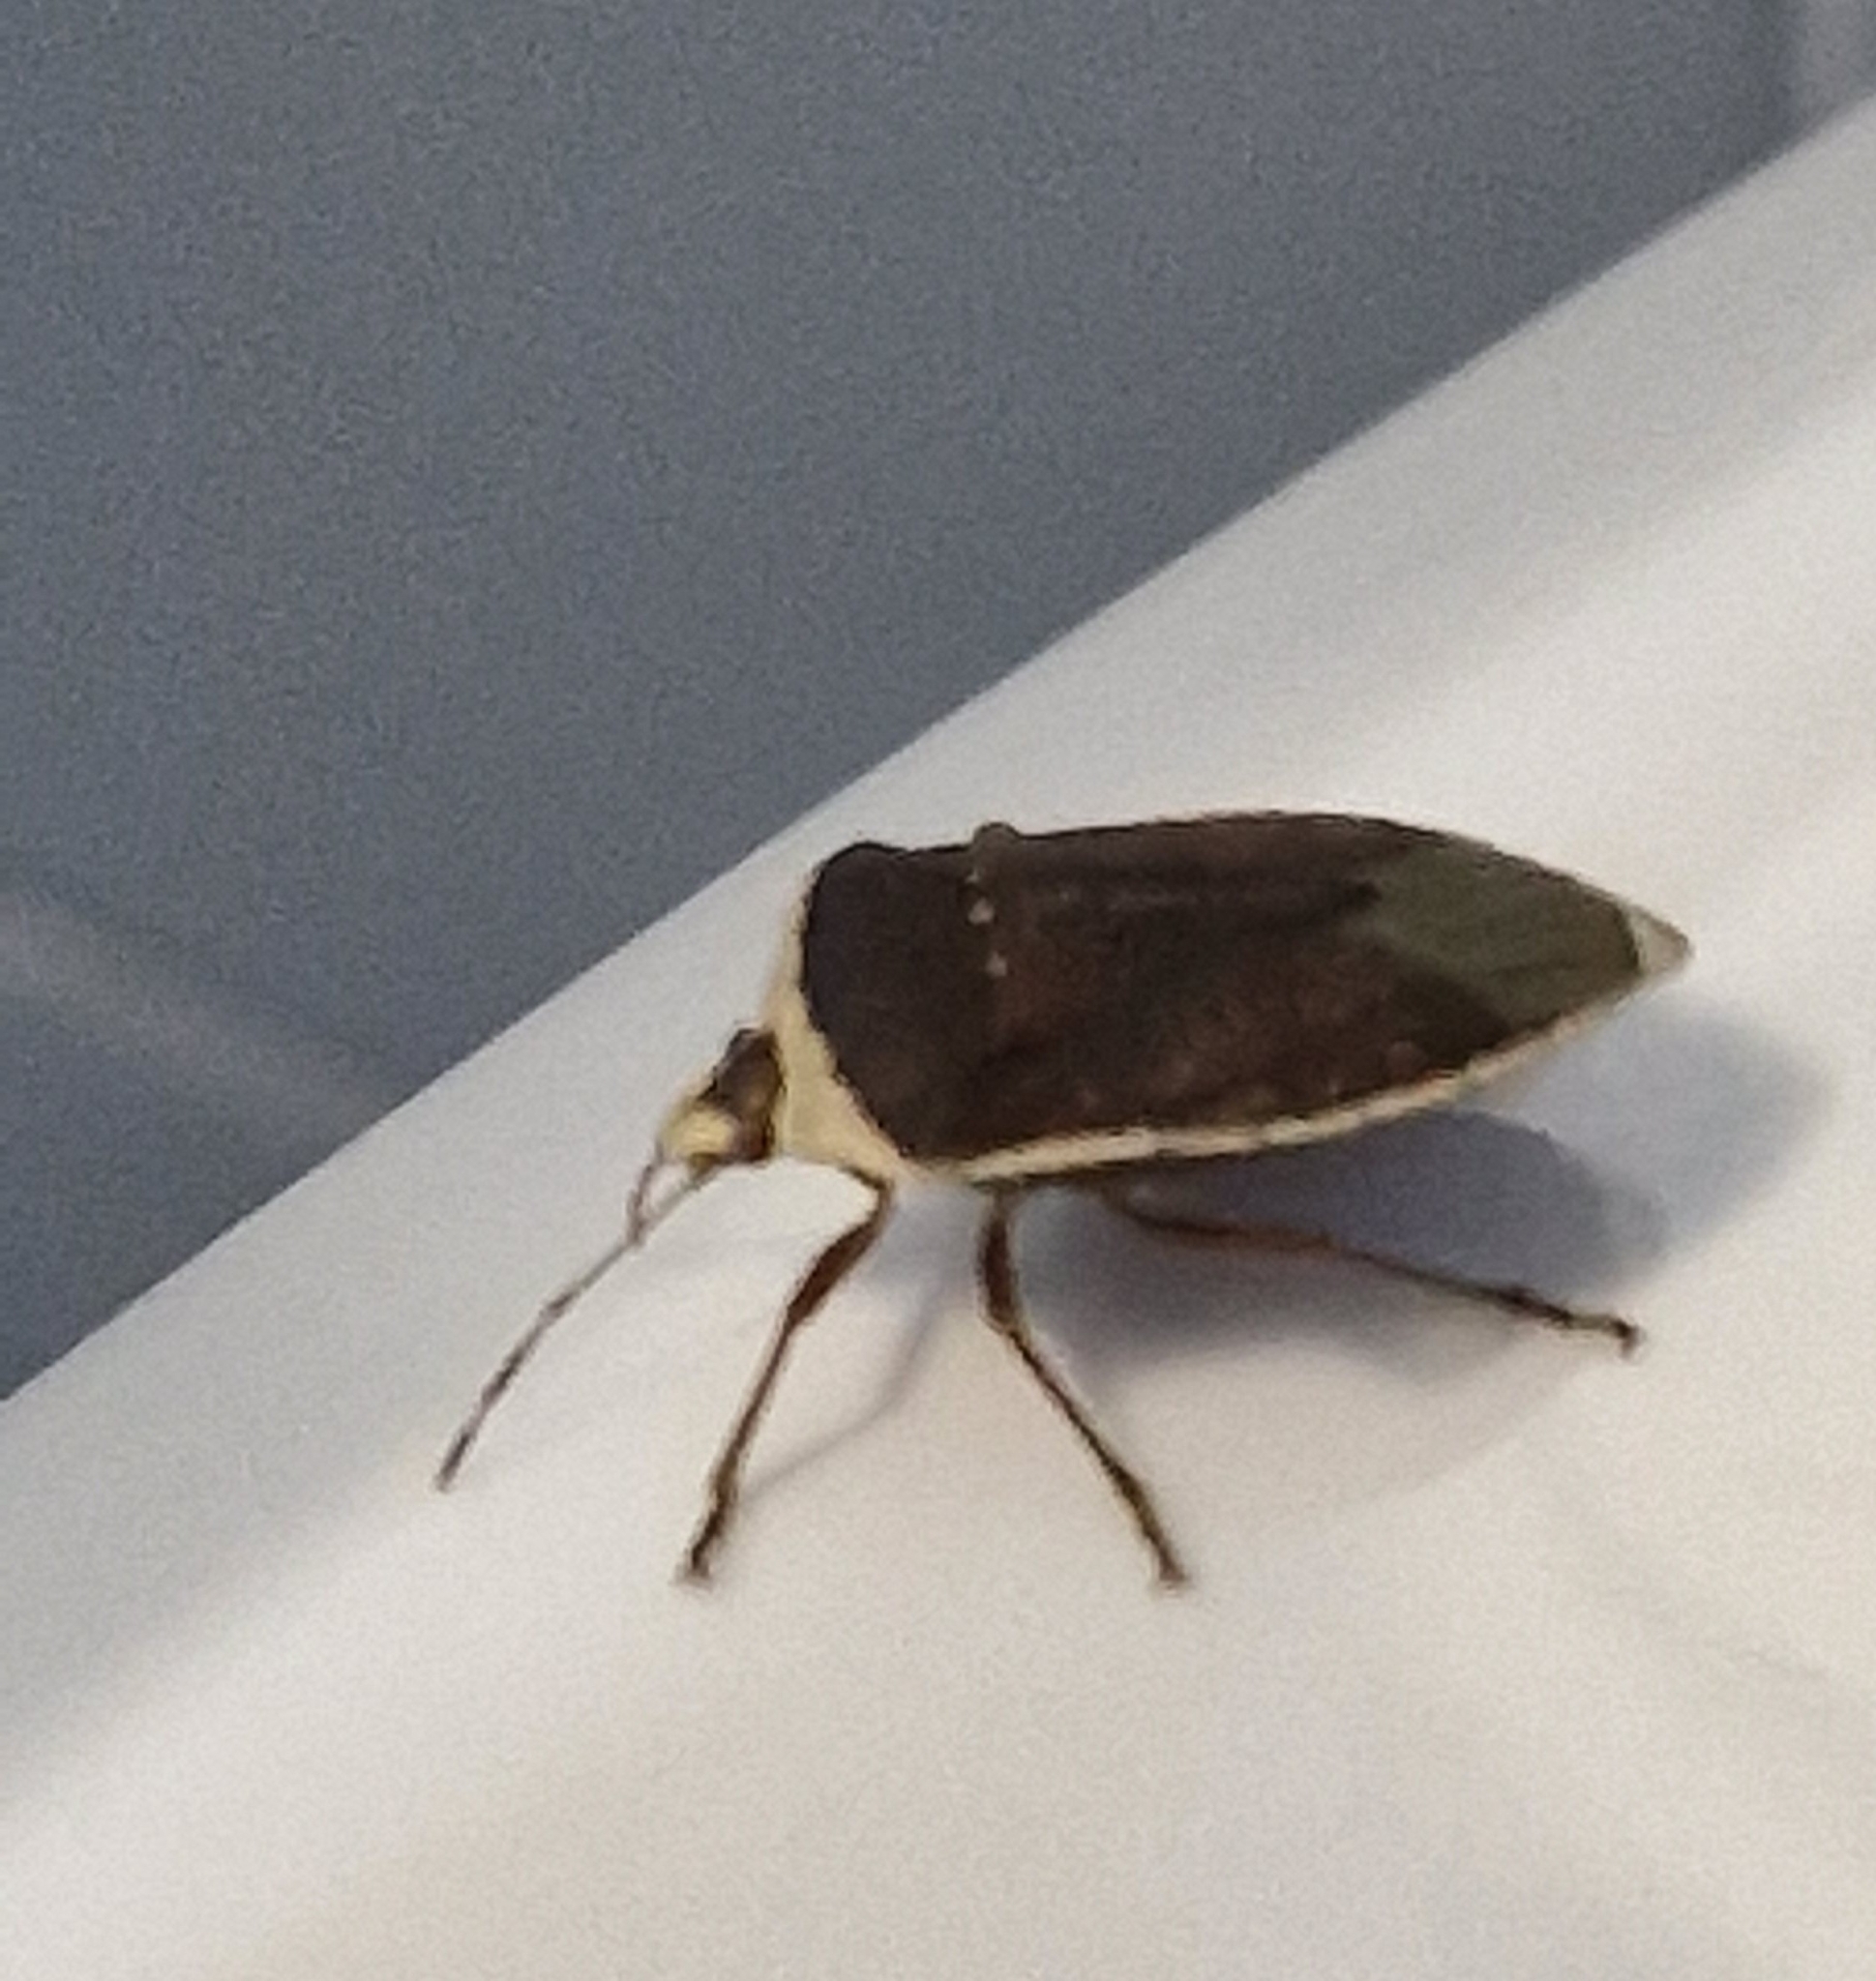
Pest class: stink_bug